FN FAL

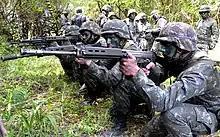
Brazilian Army conscripts using the FAL in Santa Maria, Rio Grande do Sul.

The FAL has been used by over 90 countries, and some seven million have been produced. The FAL was originally made by Fabrique Nationale de Herstal (FN) in Liège, Belgium, but it has also been made under license in fifteen countries. As of August 2006, new examples were still being produced by at least four different manufacturers worldwide.